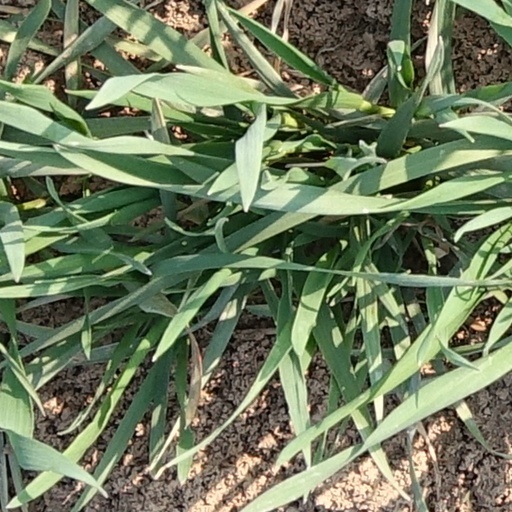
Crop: wheat